List of Nintendo DS games (J–P)

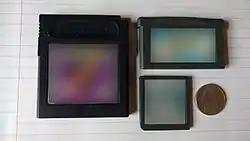
Clockwise from left: A Game Boy game cartridge, a Game Boy Advance game cartridge, and a Nintendo DS game card. On the far right is a United States Nickel shown for scale.

This is a list of physical video games for the Nintendo DS, DS Lite, and DSi handheld game consoles. It does not include games released on DSiWare or the iQue DS. The last game for the Nintendo DS, "", was released on October 28, 2014.